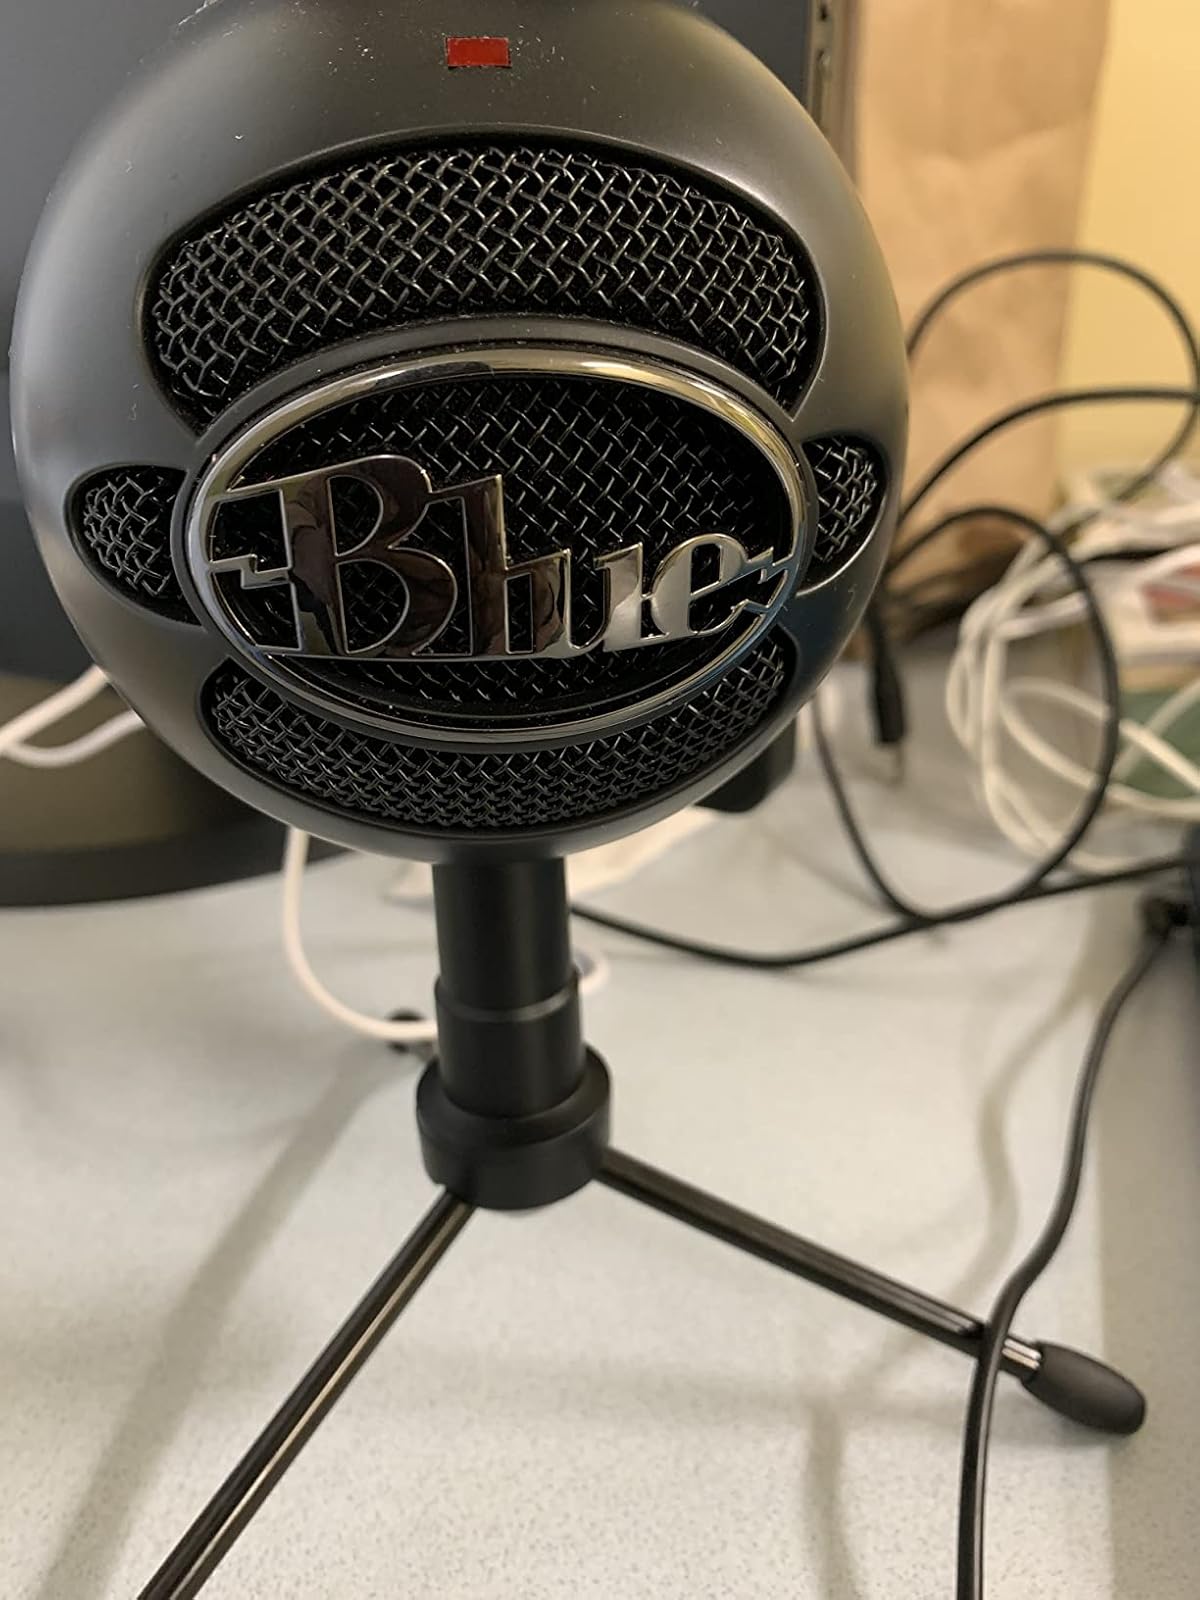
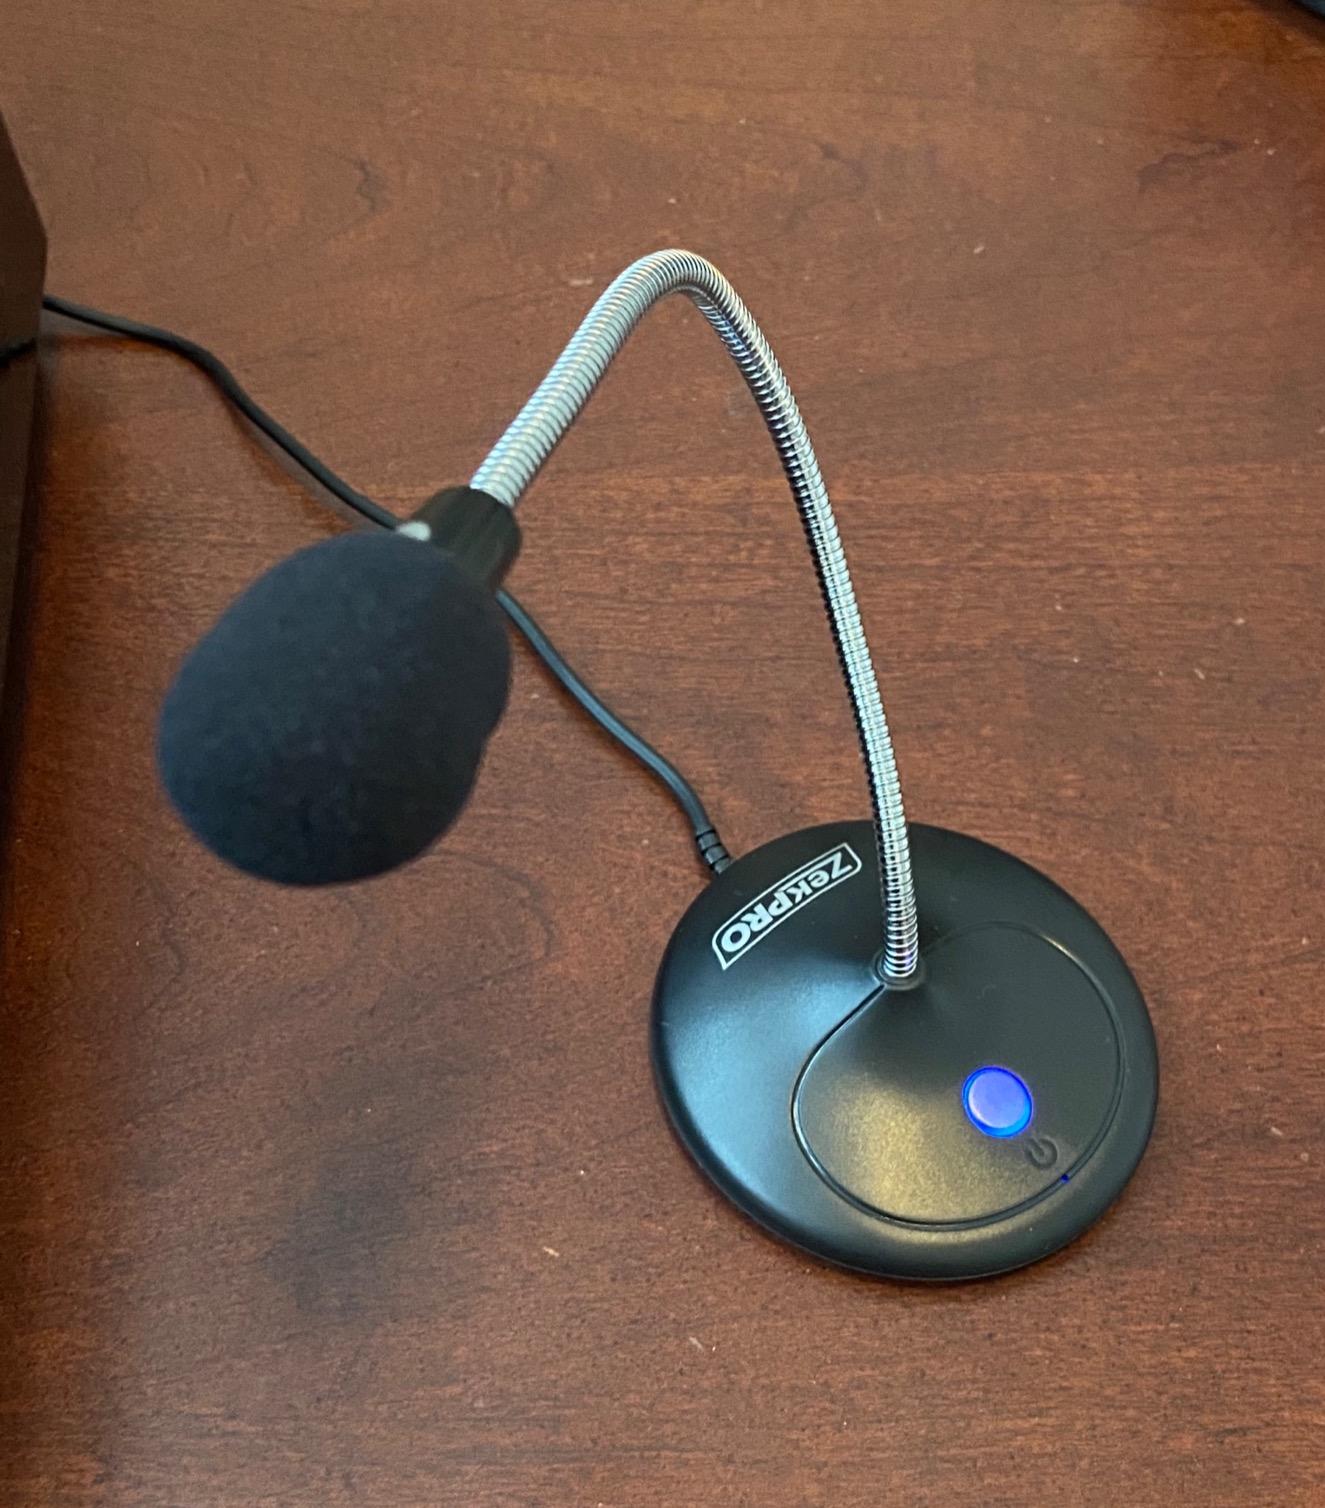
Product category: microphone
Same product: no